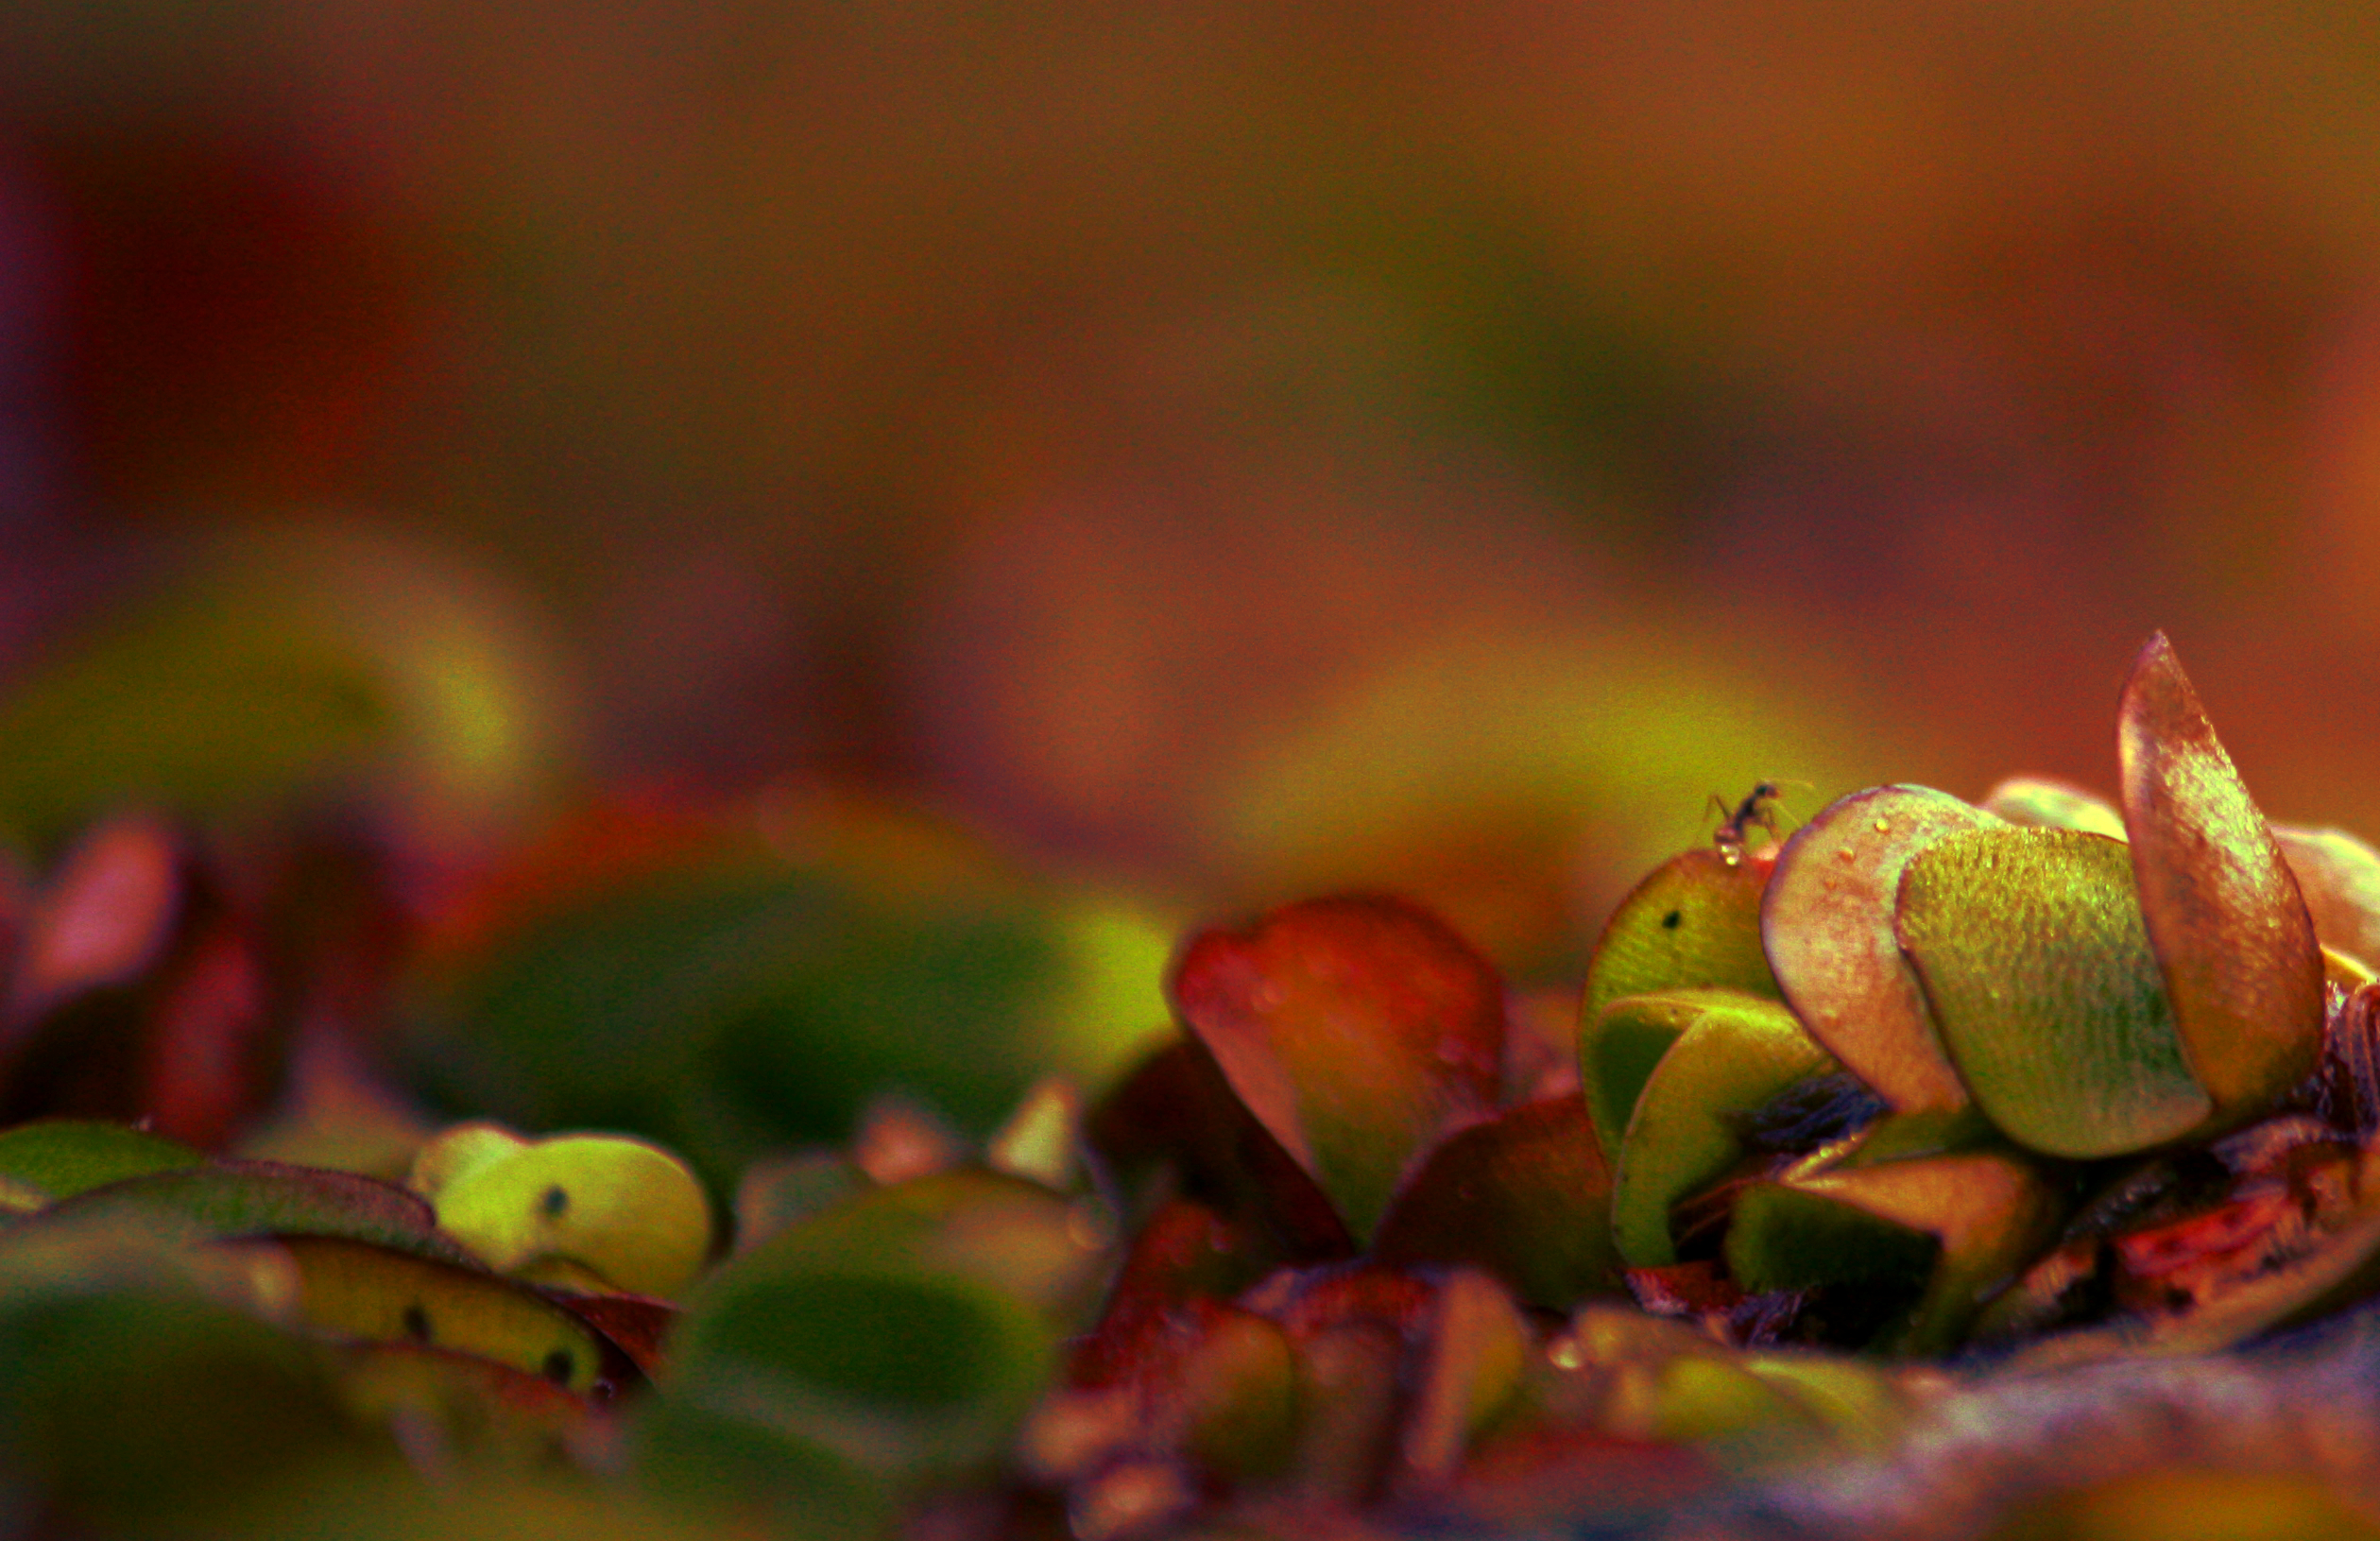
tree, nature, branch, blossom, plant, photography, leaf, flower, petal, green, produce, insect, autumn, flora, close up, bud, aquaticplants, praadecasaforte, recife, macro photography